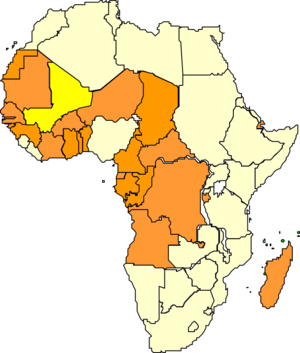
L'École militaire d'administration de Koulikoro au sud-est du Mali est depuis 1996 une École nationale à vocation régionale, issue d'une collaboration franco-malienne. Implantée dans l’enceinte du centre d’instruction Boubacar Sada Sy de Koulikoro, elle assure la formation administrative et comptable de tout le personnel des armées de terre, de l’air, de la gendarmerie et de la garde nationale. Elle forme des officiers et des sous-officiers.